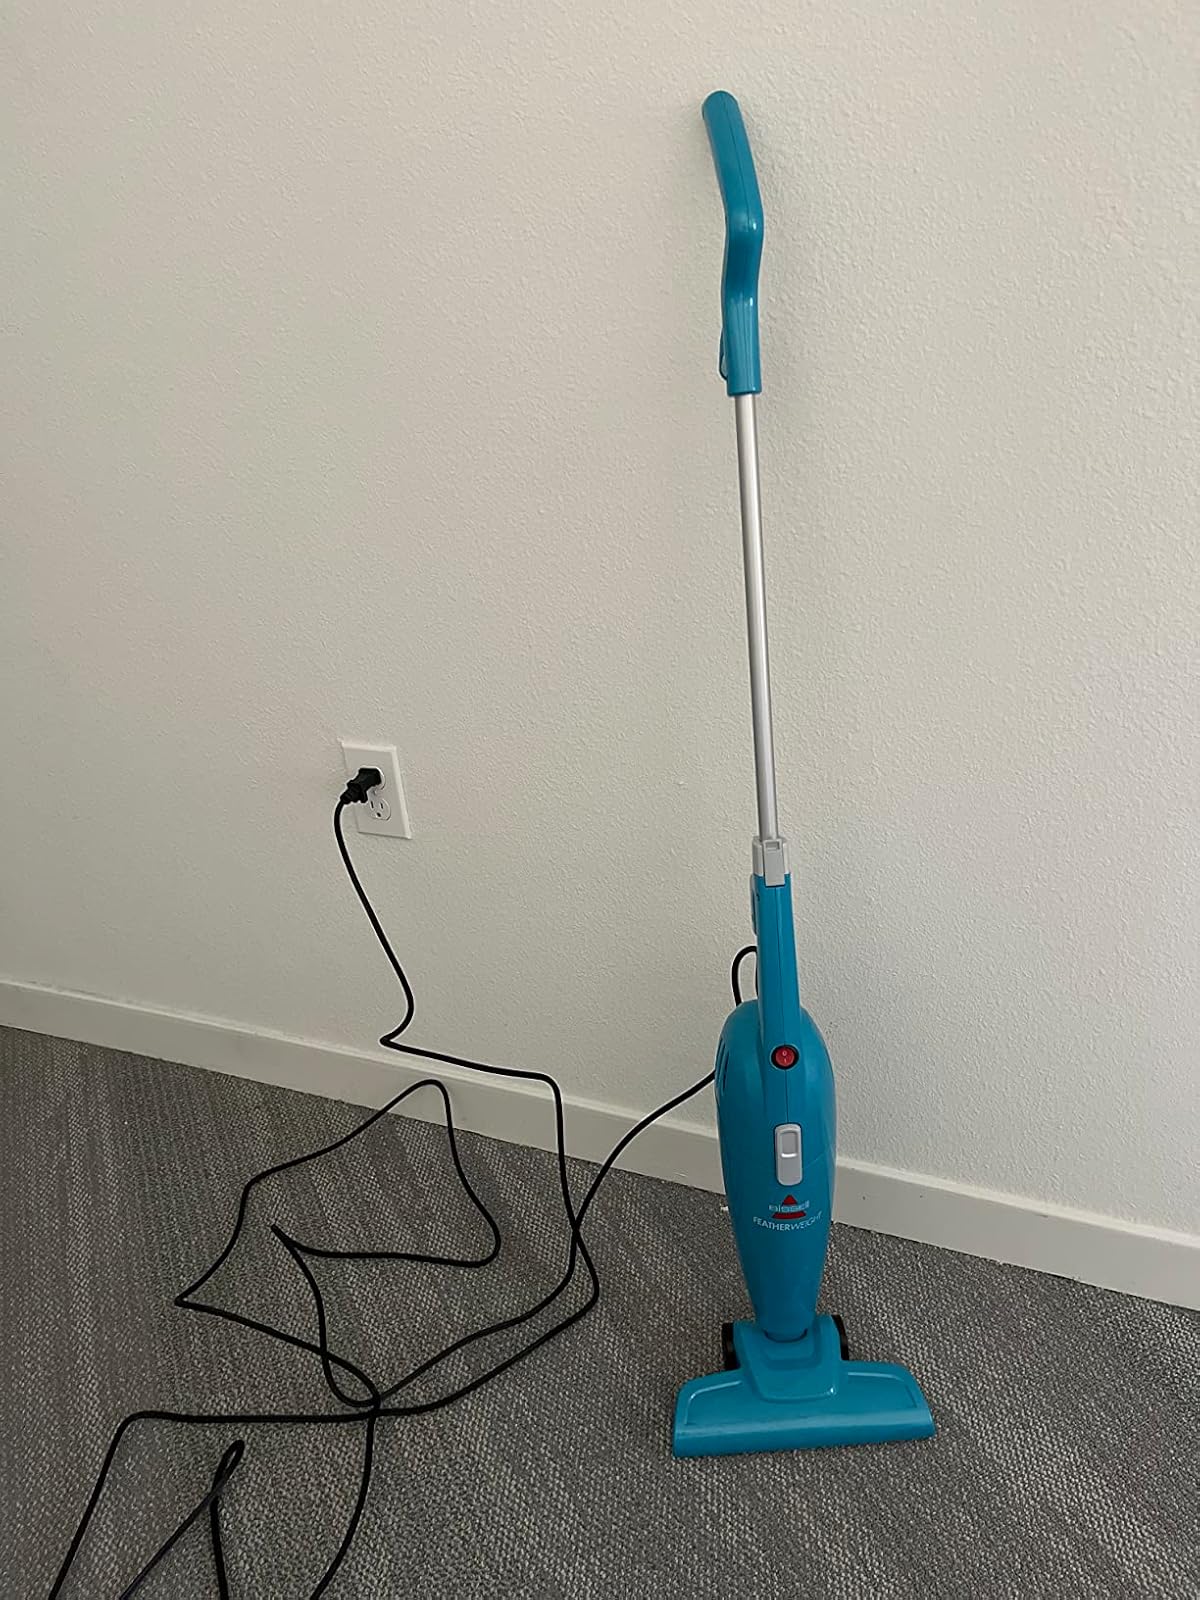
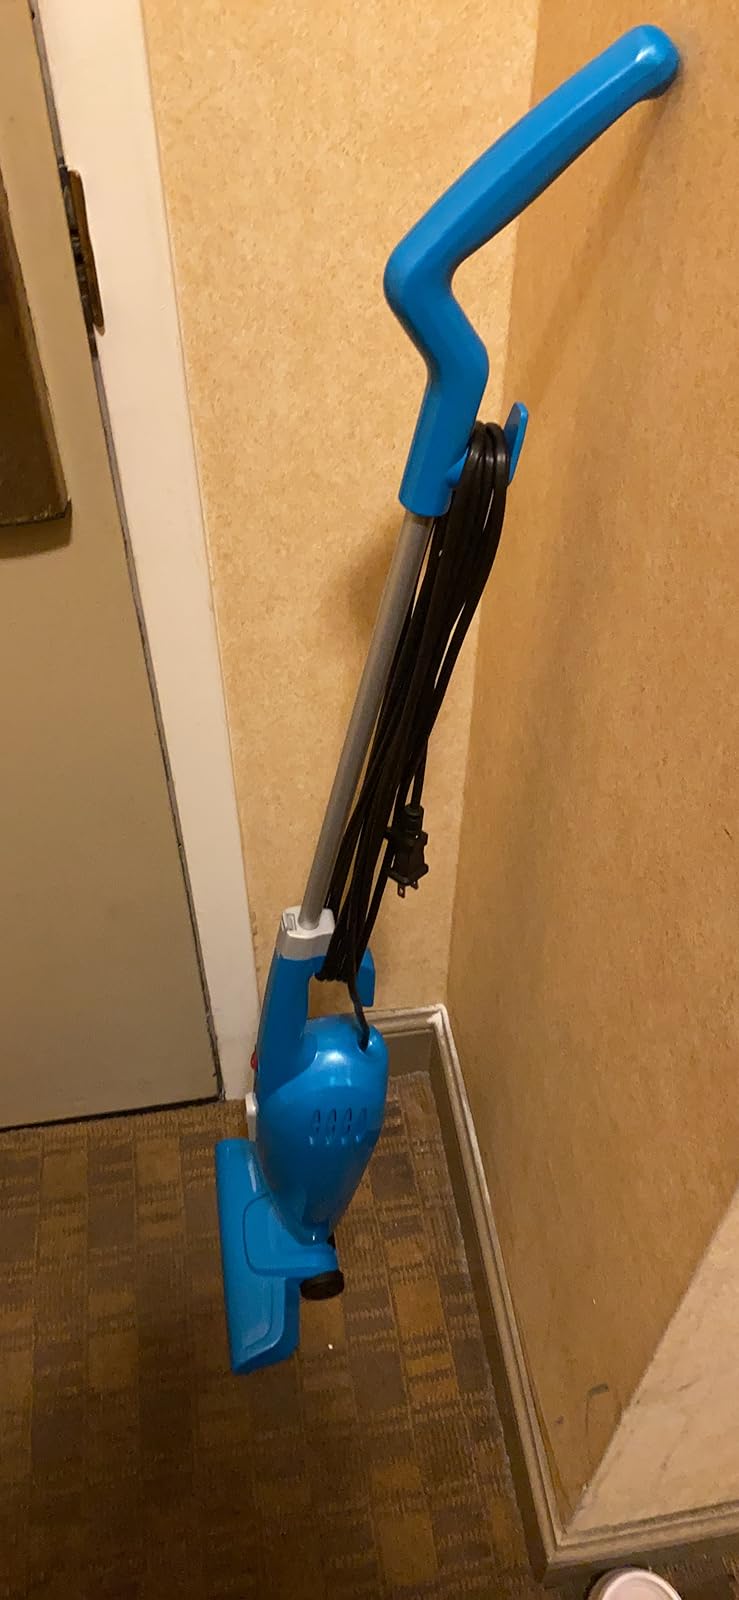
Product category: items_vacuum
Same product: yes